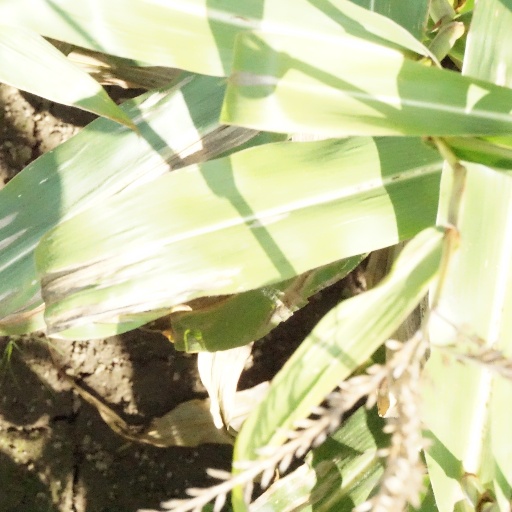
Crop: maize; corn